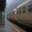
Label: train